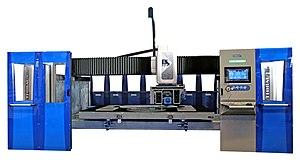
Débiteuse 5 axes
Une machine-outil est un équipement mécanique destiné à exécuter un usinage, ou autre tâche répétitive, avec une précision et une puissance adaptées.